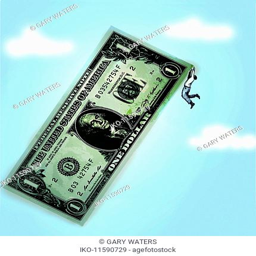
businessman holding on to the edge of large dollar bill